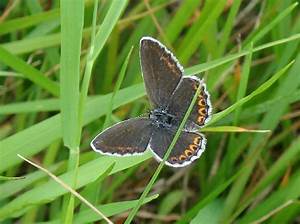
Label: butterfly